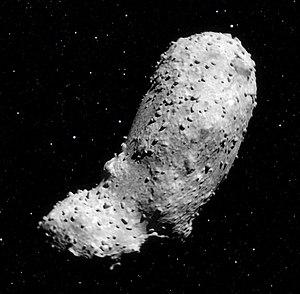
(25143) Itokawa est un astéroïde Apollon découvert par LINEAR, le 26 septembre 1998. Il a été nommé en l'honneur de Hideo Itokawa, considéré comme le « père » de l'astronautique japonaise.